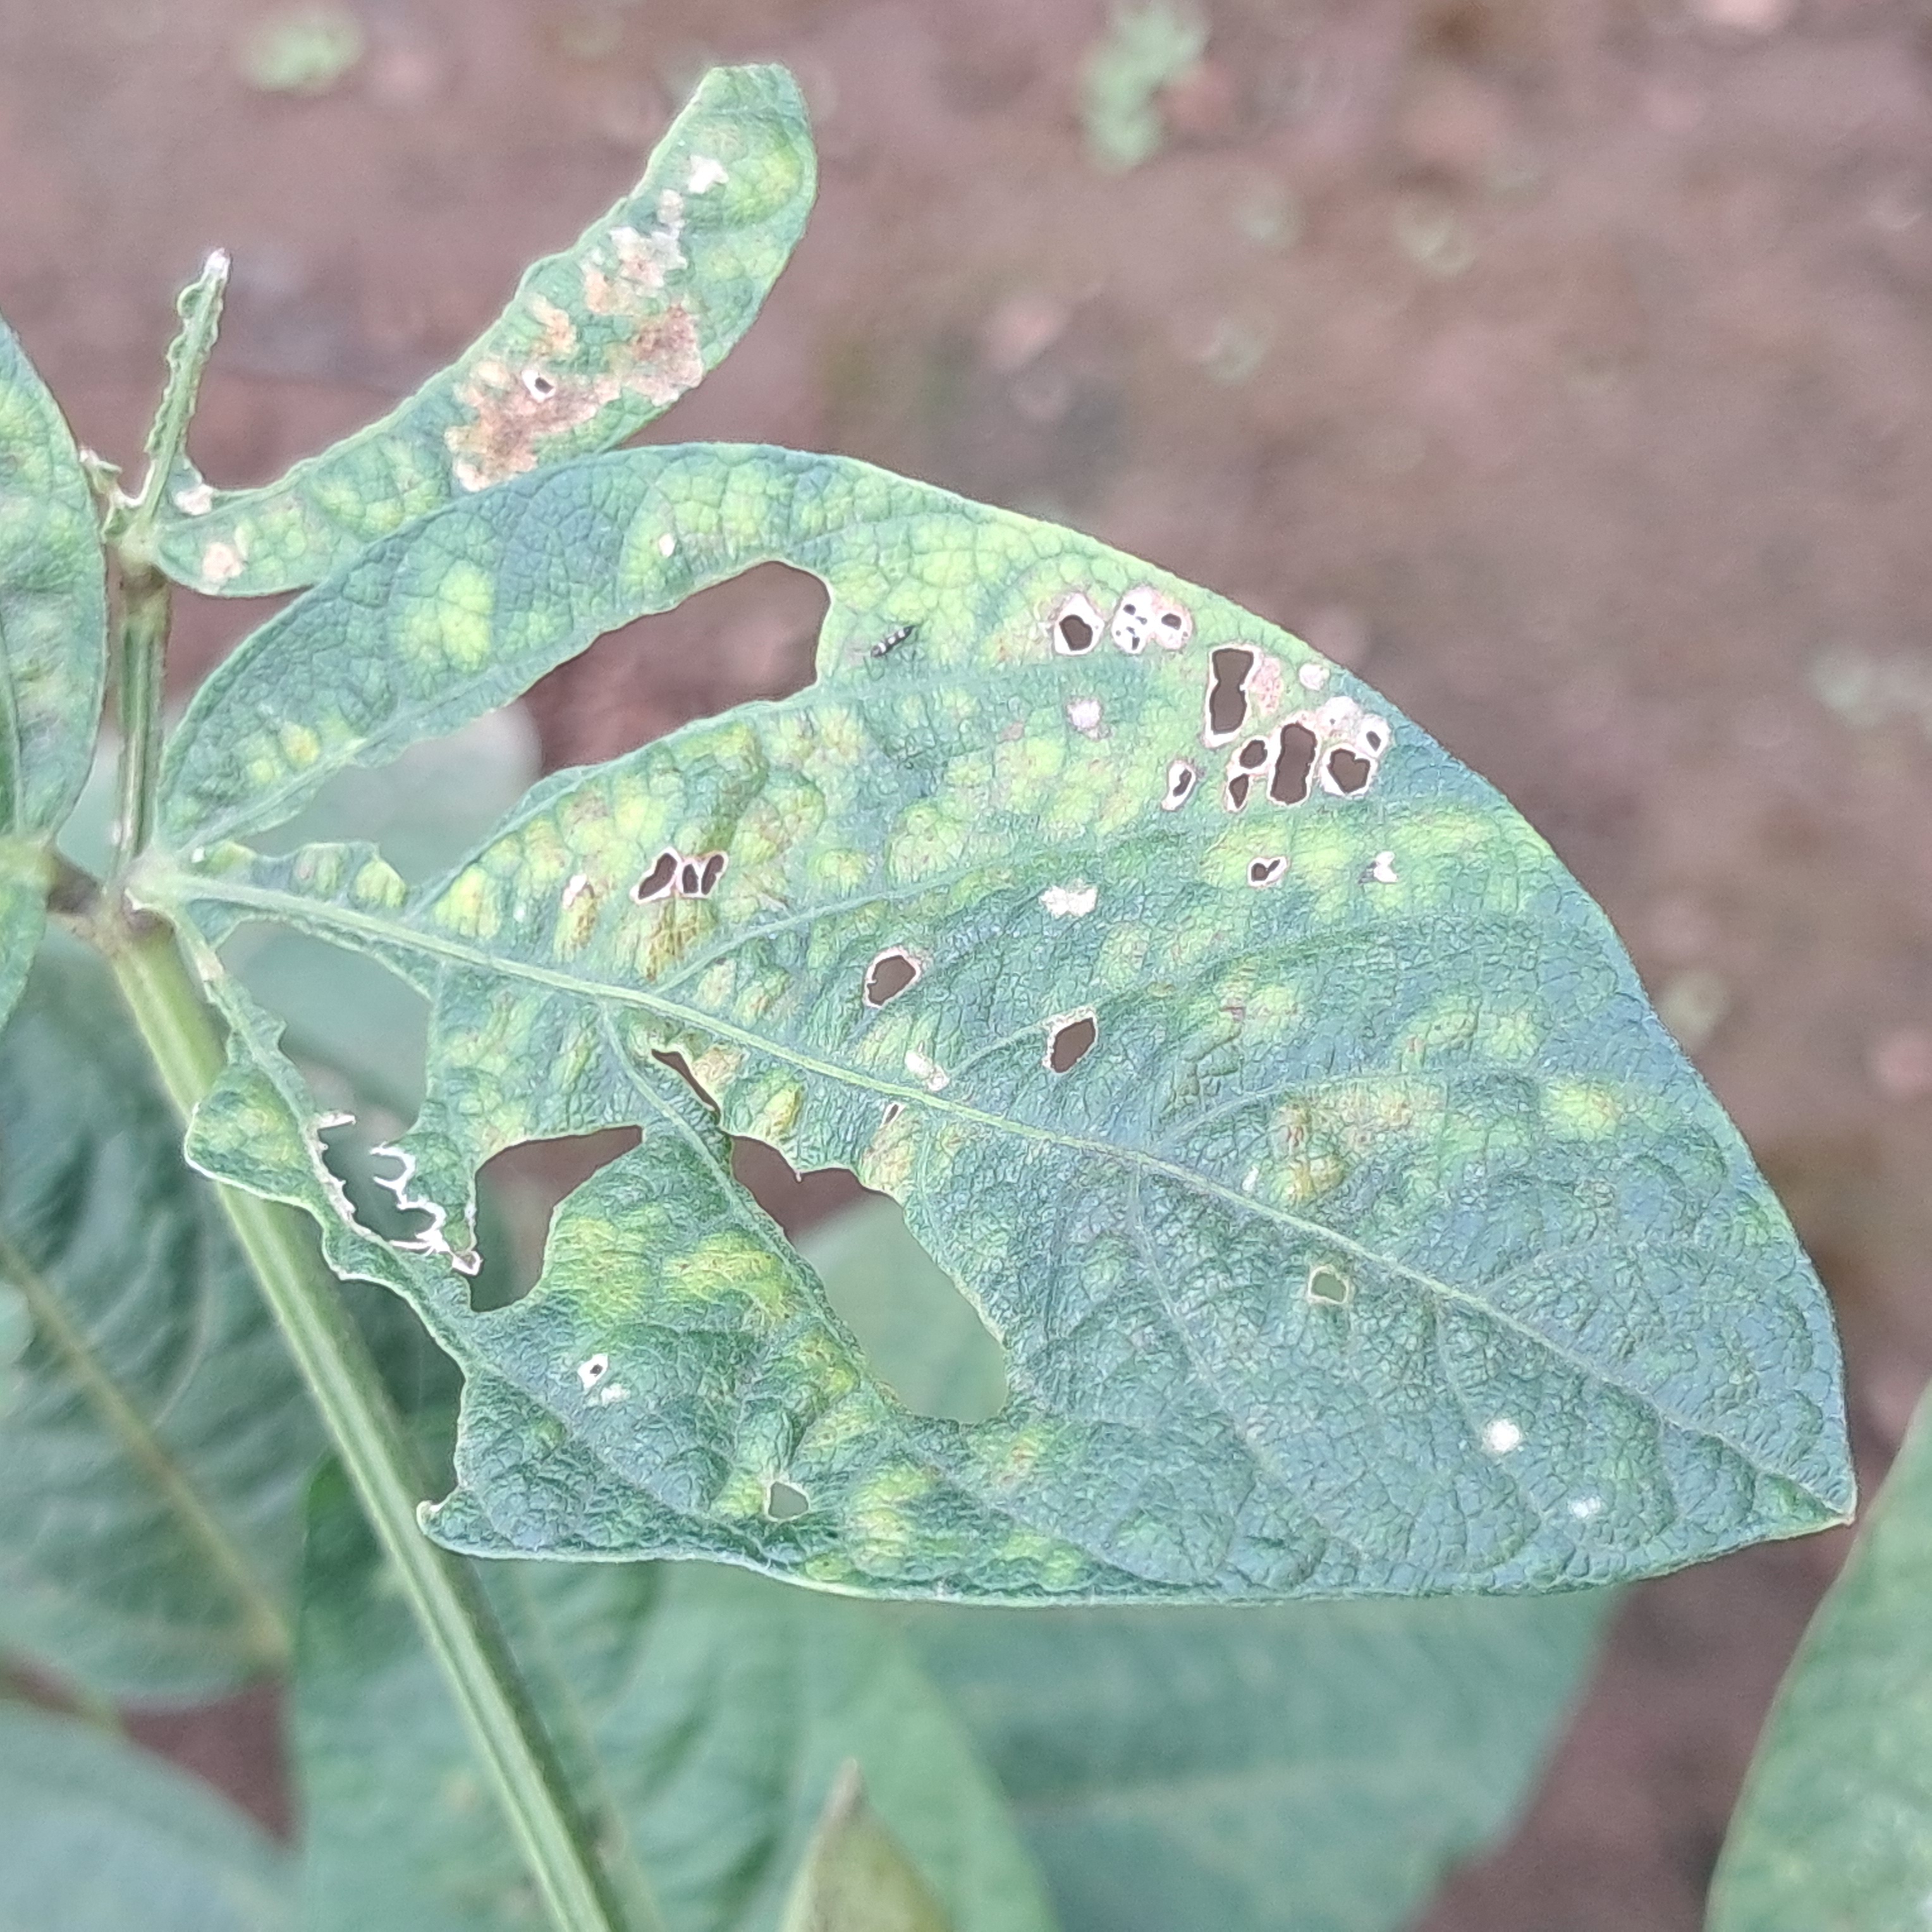
Label: Mosaic